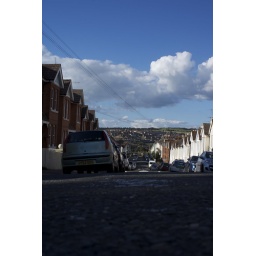
I loved the way the houses dissappeared over the crest of the hill and wanted to accentuate it from the lower perspective of the road